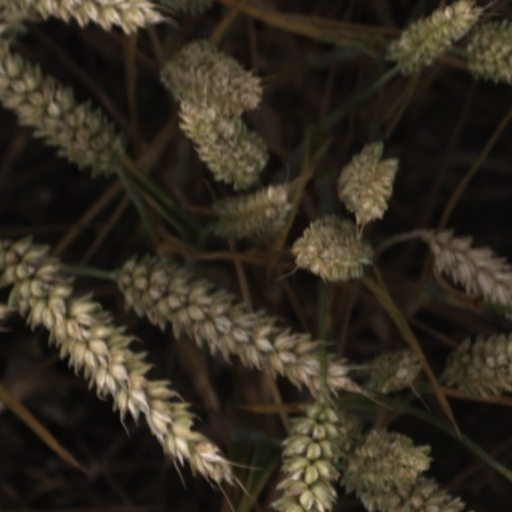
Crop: wheat